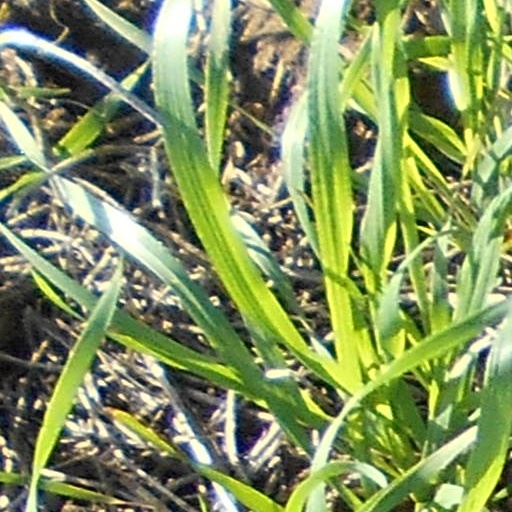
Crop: wheat